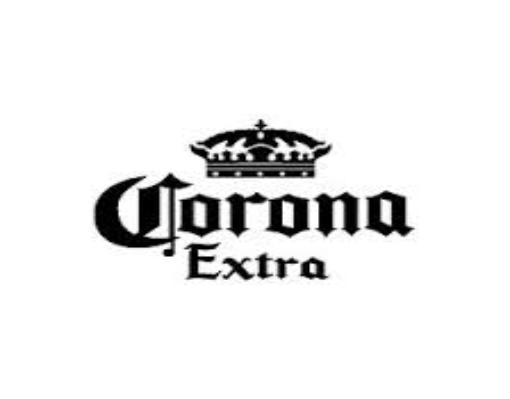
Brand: Corona
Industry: Food